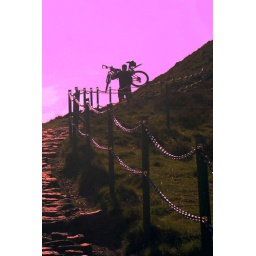
Captured this guy carrying his mountain bike down from Arthur's Seat in Edinburgh on a lovely day in April.